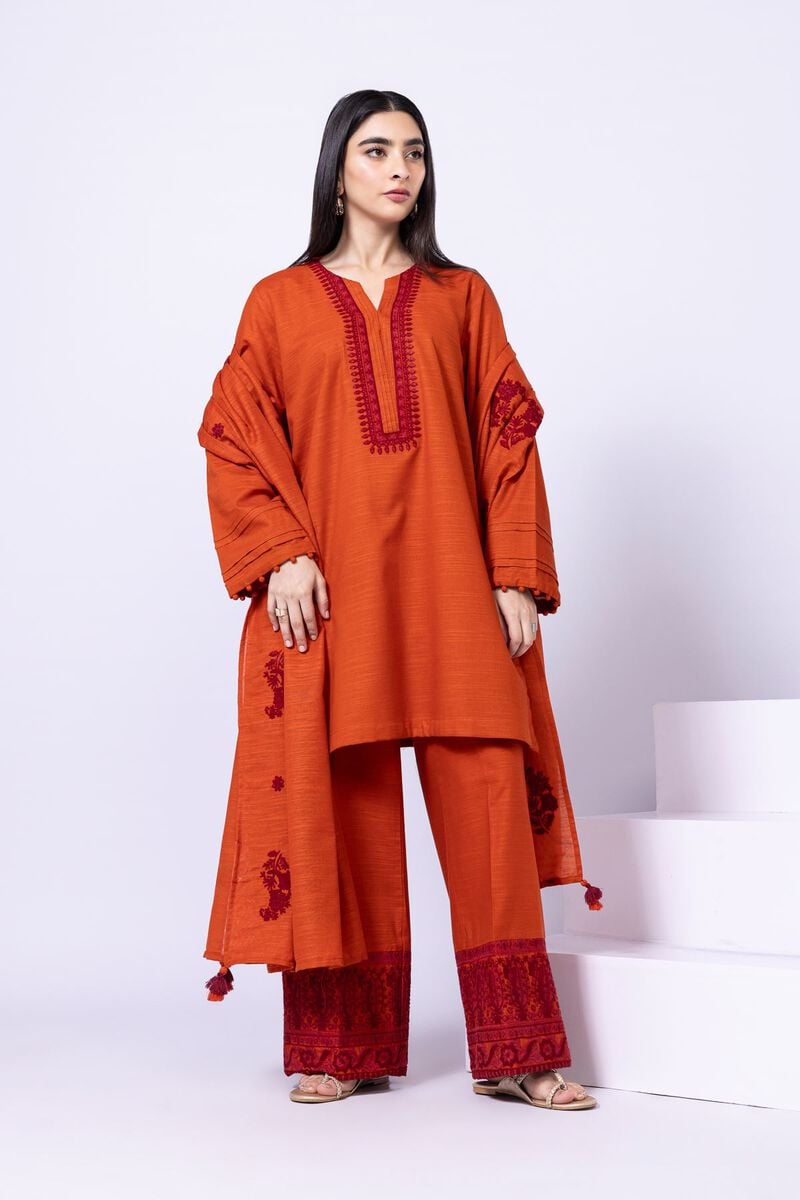
rust red kurta pant suit